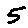
Label: 5